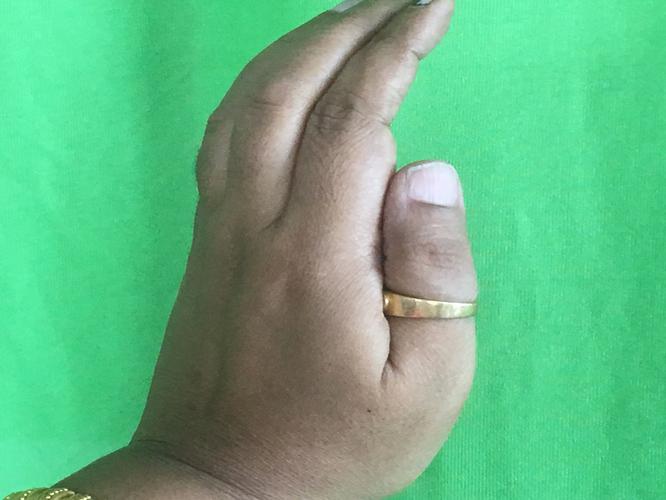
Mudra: Sarpasirsha
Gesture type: single_hand